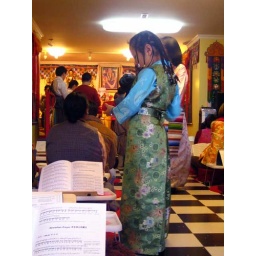
A little tibetan girl dressed in New Year dress